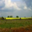
Label: plain